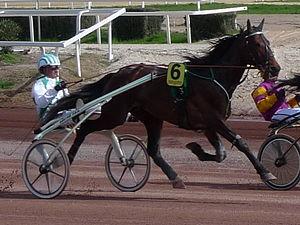
Meaulnes du Corta et Pierre Levesque sur l'hippodrome de la Côte d'Azur à Cagnes-sur-Mer - Critérium de Vitesse 2009
Meaulnes Du Corta est un trotteur français né en 2000 à Chazemais dans l'Allier chez Pierre Morand. Il est issu de Voici du Niel et Cigale.
L'élevage du cheval en France est une pratique attestée depuis l'époque celte. Lié au prestige politique, à l'efficacité militaire et à la nécessité d'obtenir des animaux de travail au quotidien, il passe des mains de riches seigneurs et d'abbayes au Moyen Âge à celles des rois français, par le biais des haras nationaux créés sous Louis XIV par Colbert pour contrôler l'élevage privé. Son histoire dépend étroitement des activités humaines et des besoins de chaque époque qui voit émerger ou disparaître des types de chevaux spécifiques en fonction des usages et des besoins. La cavalerie militaire et le transport des personnes ou des matériaux, en particulier, sont les deux motivations principales à cet élevage. Si la réputation des chevaux de travail français, et surtout celle du Percheron, a franchi les frontières, celle des chevaux de selle militaires laisse à désirer. L'organisation de l'élevage et la création des registres de races, ou stud-books, ne date que de la fin du XIXᵉ siècle.
La liste des races chevalines de France recense l'ensemble des races de chevaux présentes sur le territoire français, qu'elles soient autochtones ou d'origine étrangère. La France compte un assez grand nombre de races, élevées et modifiées selon les besoins de chaque époque. Les premières véritables races de chevaux françaises, définies par une unité de modèle, de lieu d'élevage et de caractère, remontent au XVIIIᵉ siècle. Les premières races reconnues en France sont le Pur-sang et l'Arabe d'origine étrangère. L'Anglo-arabe, issu du croisement des deux, est bien une création française, reconnue comme les deux précédentes en 1833. Peu réputée jusqu'au XXᵉ siècle pour ses chevaux de selle et ses poneys, la France compte en revanche des chevaux de trait largement exportés. Neuf races de trait perdurent et constituent un patrimoine unique au monde. Le Percheron est considéré comme le fleuron historique de l'élevage chevalin national, mais l'élevage a nettement évolué. La race de course du trotteur français représente, au début du XXIᵉ siècle, la principale race nationale et une spécificité française liée aux courses de trot.
Le trotteur français est une race chevaline issue des anciennes races de chevaux carrossiers normands et sélectionnée uniquement pour les courses au trot. Ses origines remontent au début du XIXᵉ siècle en Normandie et sont fortement liées à l'élevage de chevaux anglo-normand. Croisés dans un premier temps avec des trotteurs Norfolk, des Pur-sang anglais et des trotteurs Orlov, le trotteur français ne prend le nom sous lequel on le connaît aujourd'hui qu'à partir de 1922. Plus récemment, il a fortement subi l'influence positive du standardbred américain, avec lequel il a été croisé à partir de la fin des années 1970. Sans standard fixe, c'est un cheval qui, néanmoins, se caractérise par un modèle compact, avec une arrière-main très développée, un sternum proéminent et une tête rectiligne, voire légèrement busquée. L'élevage de la race est concentré en Basse-Normandie et est plutôt représenté par de petits éleveurs ne possédant qu'une ou deux juments. Élevé et sélectionné pour les courses au trot, il peut également devenir un excellent cheval de loisir et de compétition s'il est amené à être réformé.